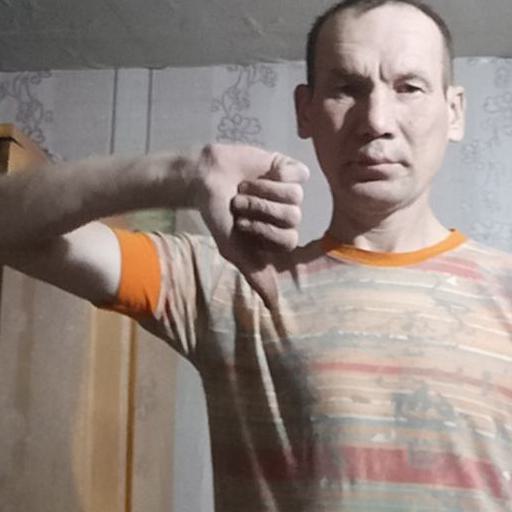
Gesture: dislike